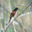
Label: bird